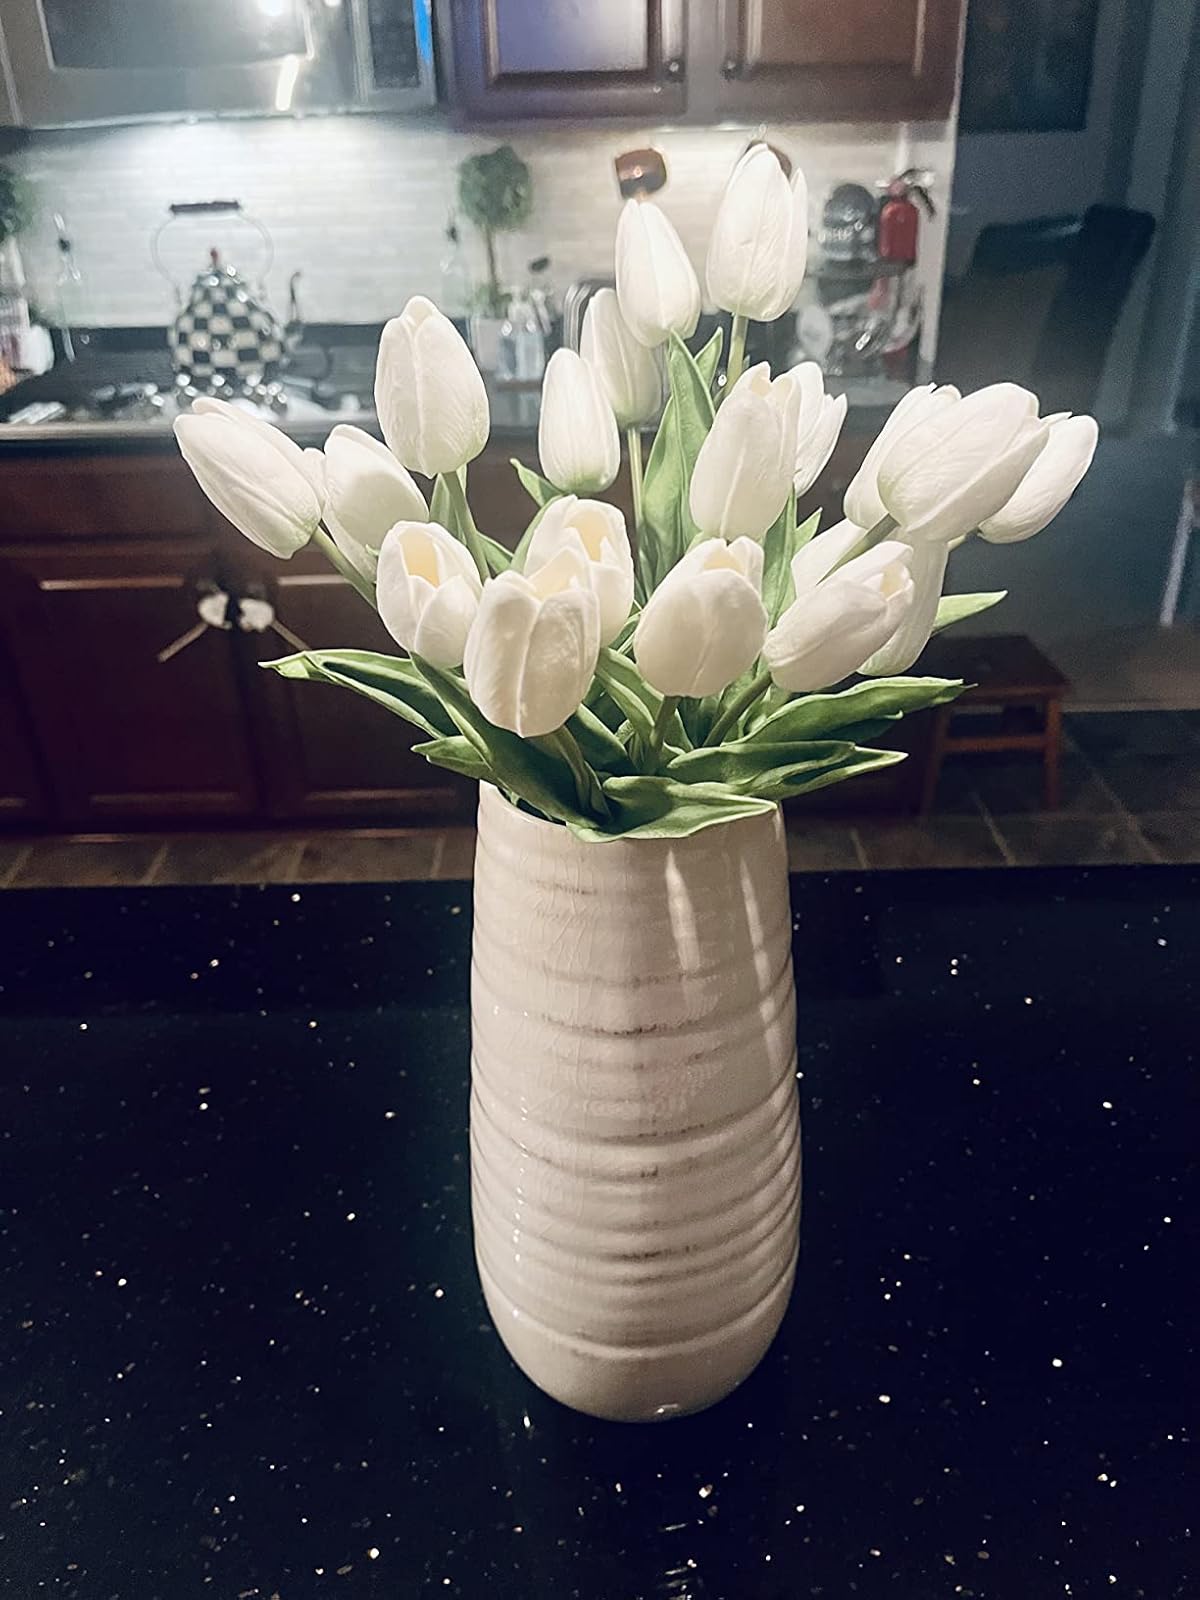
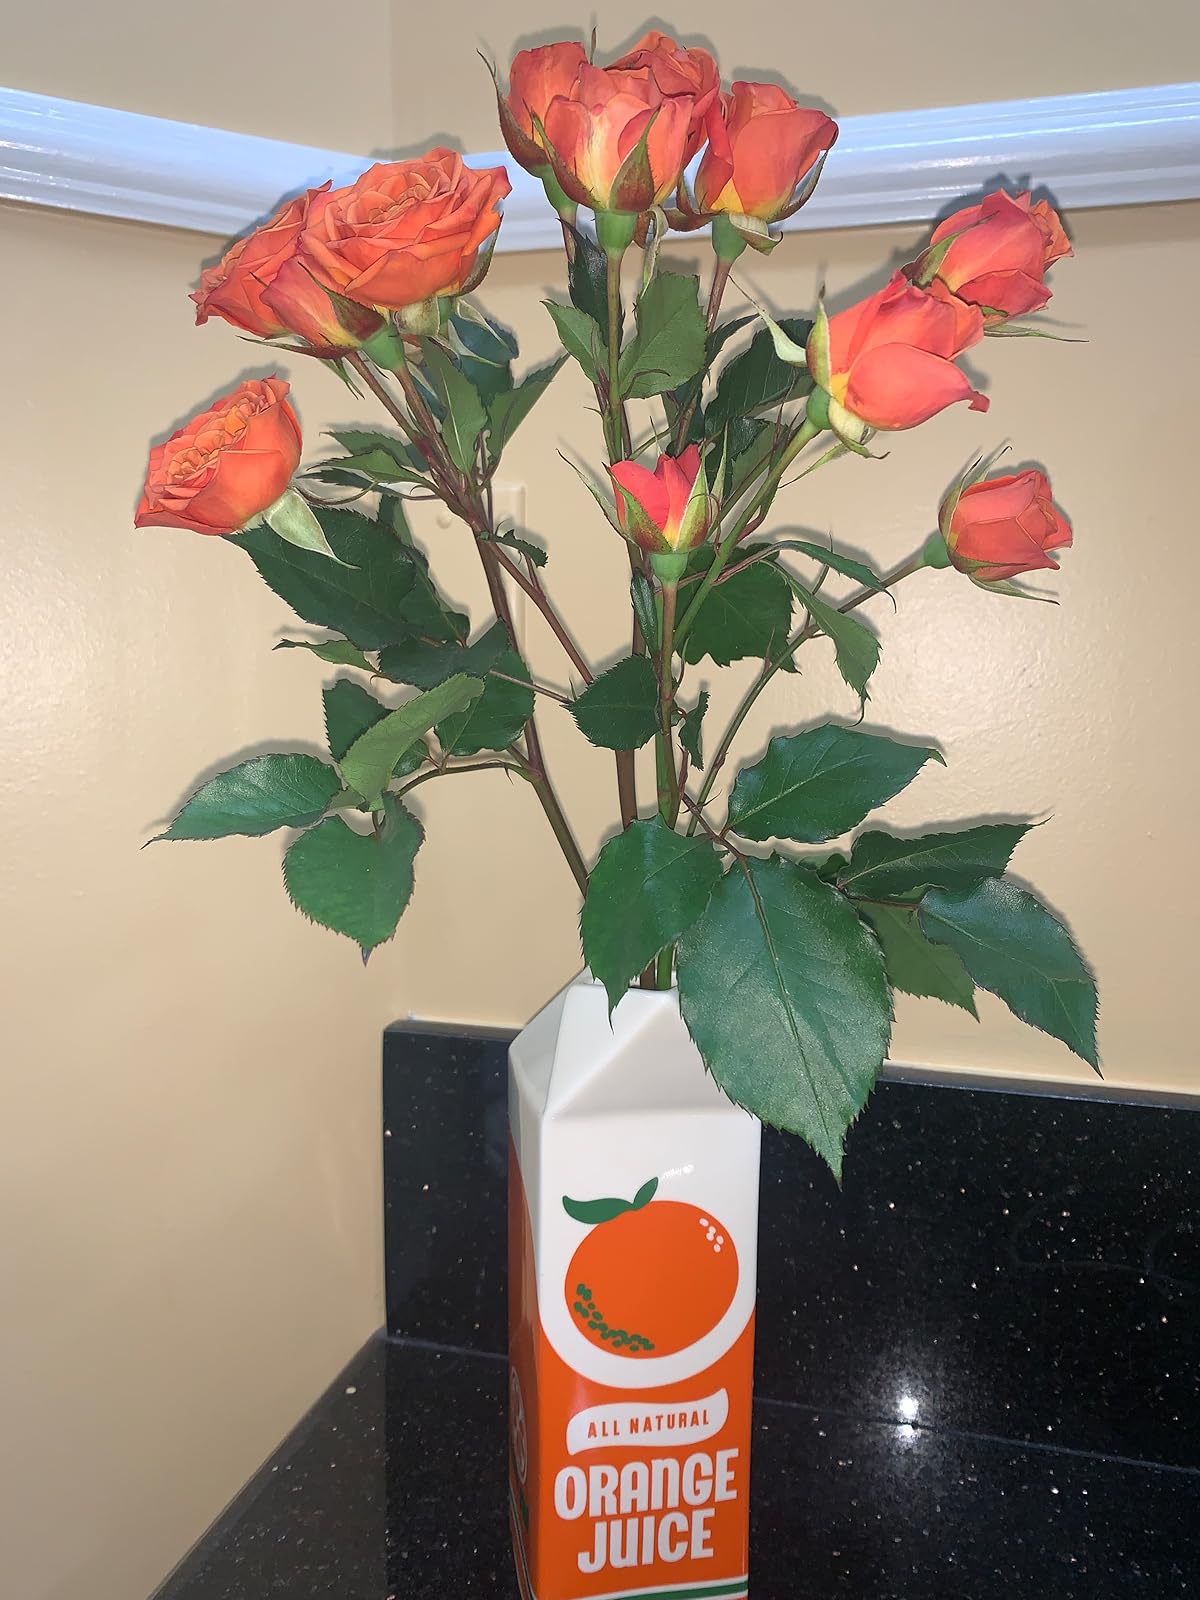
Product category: vase
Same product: no